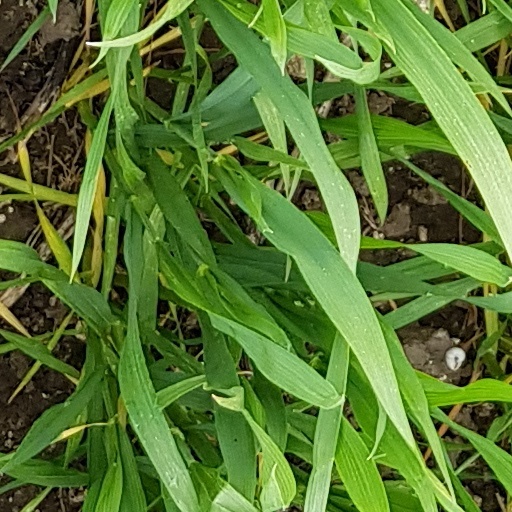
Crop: wheat